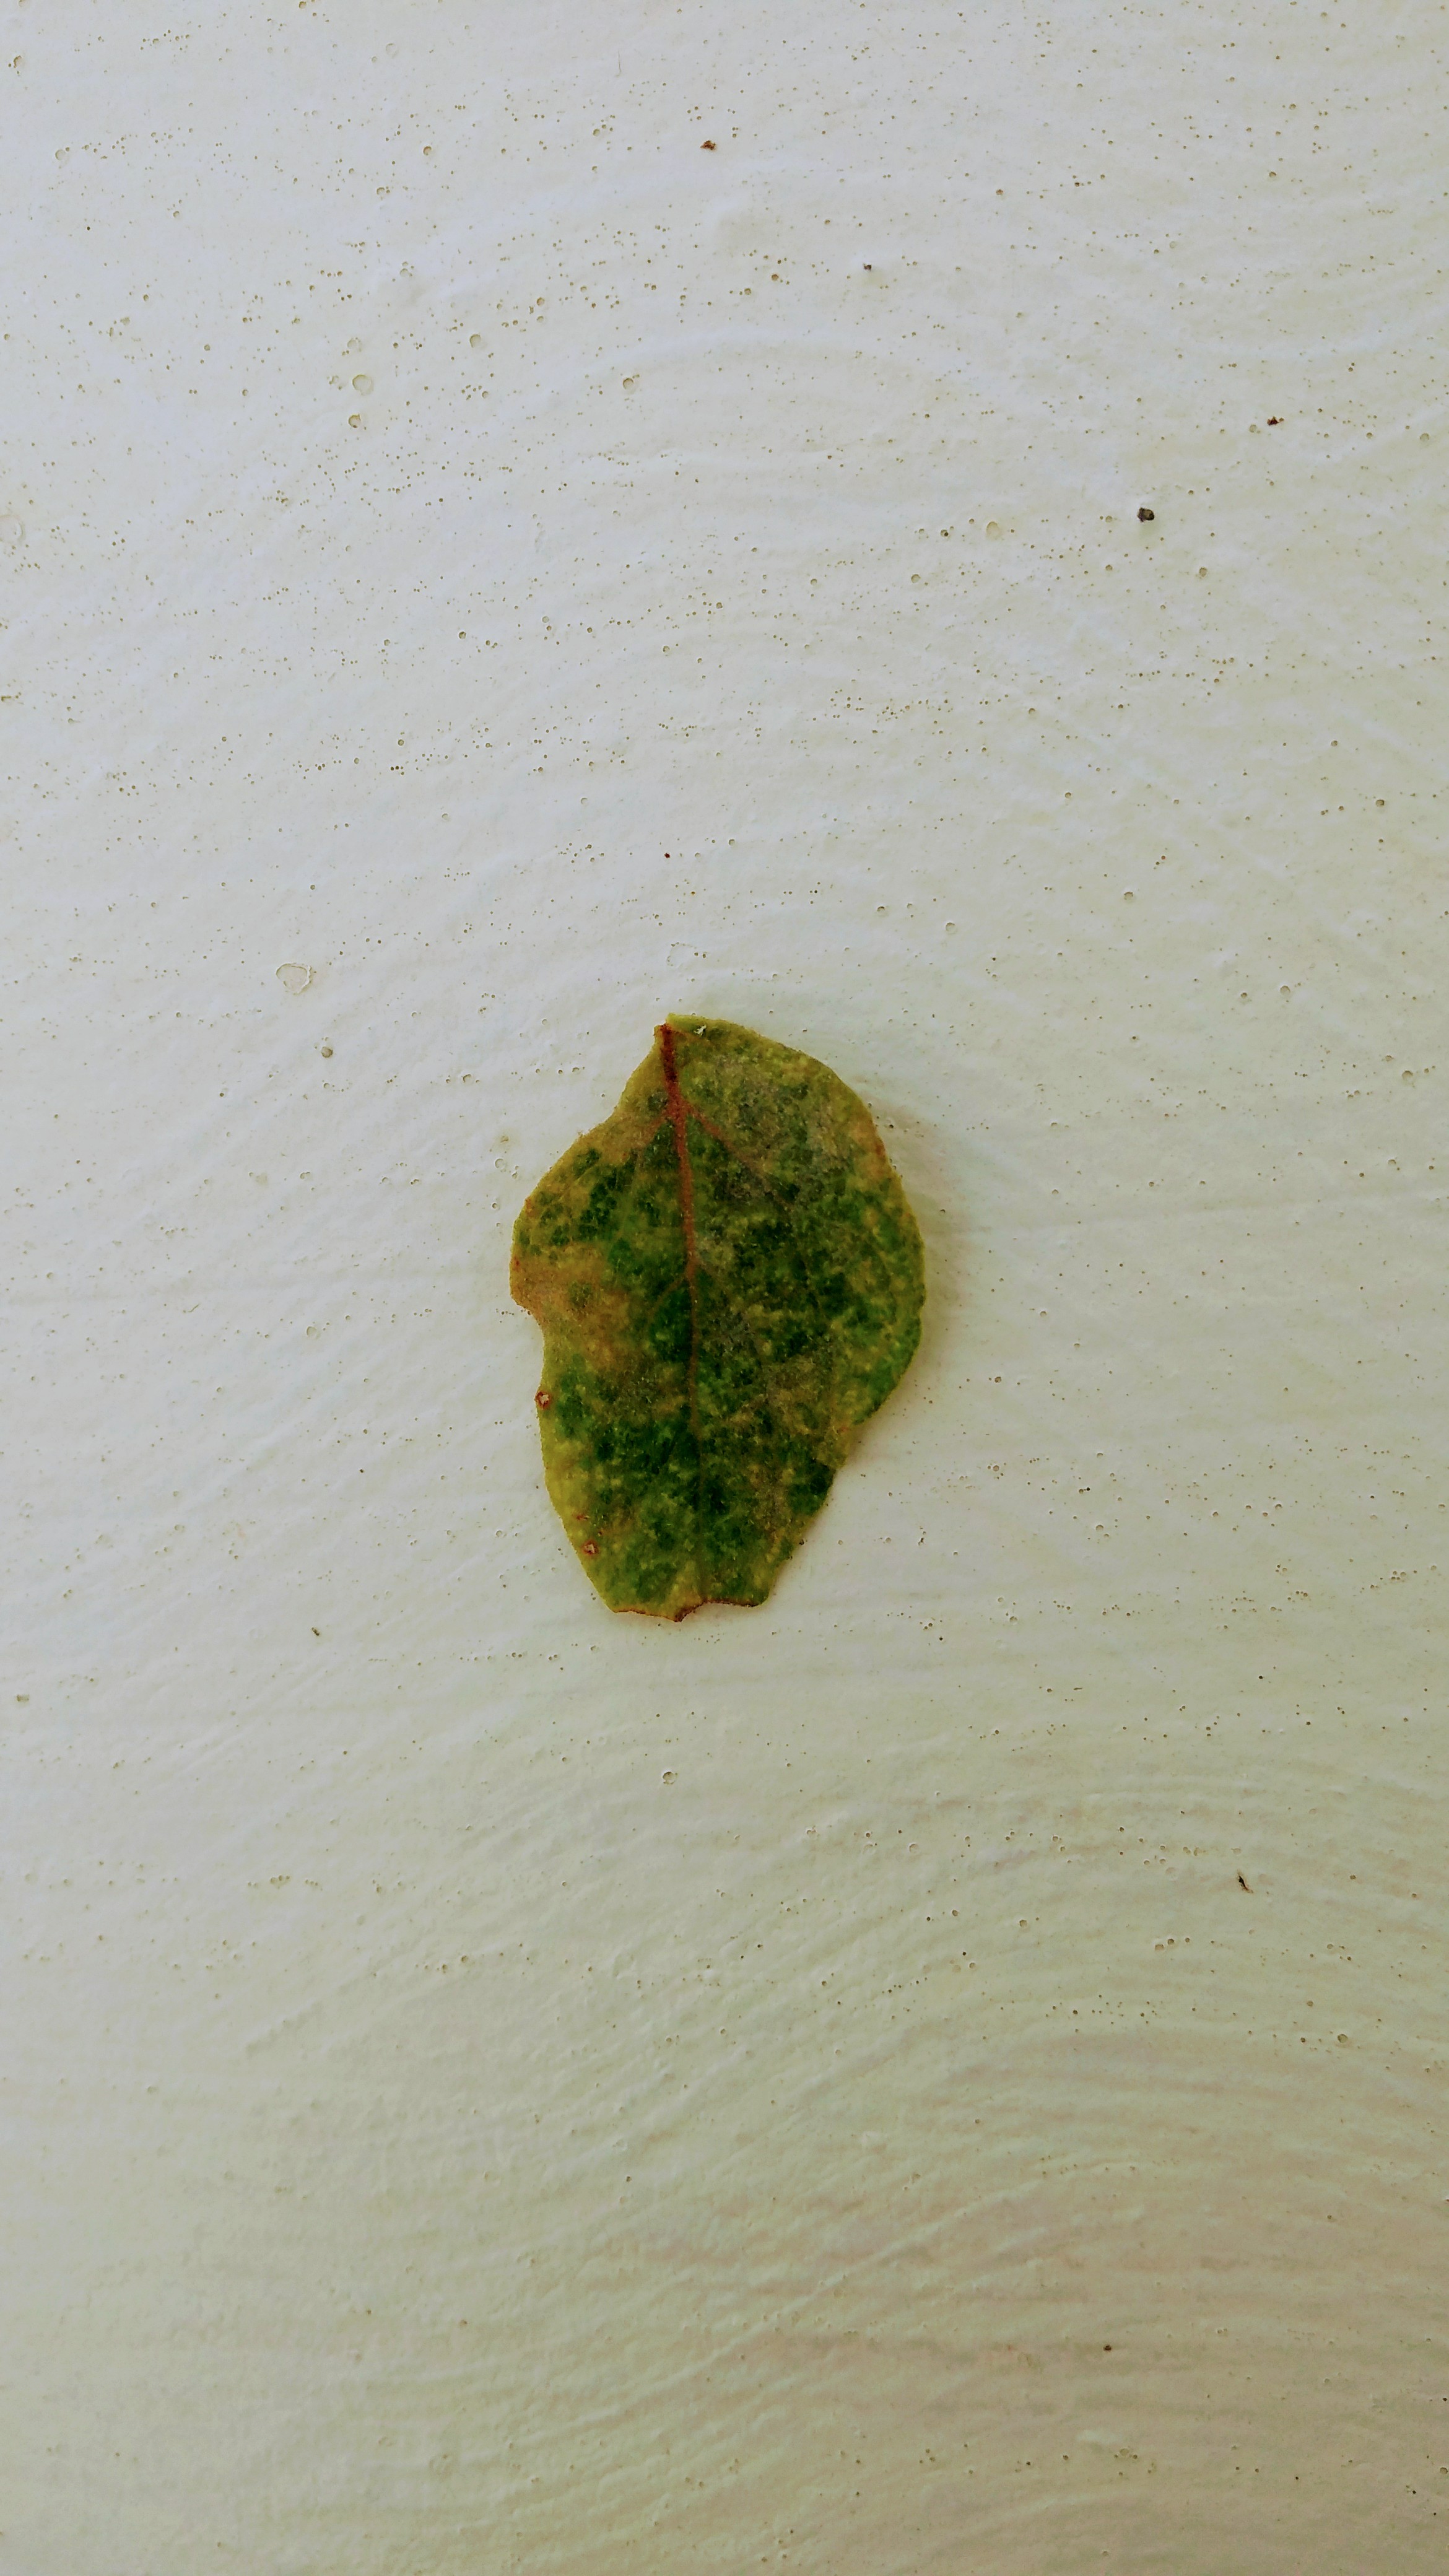
Plant: Parijatha